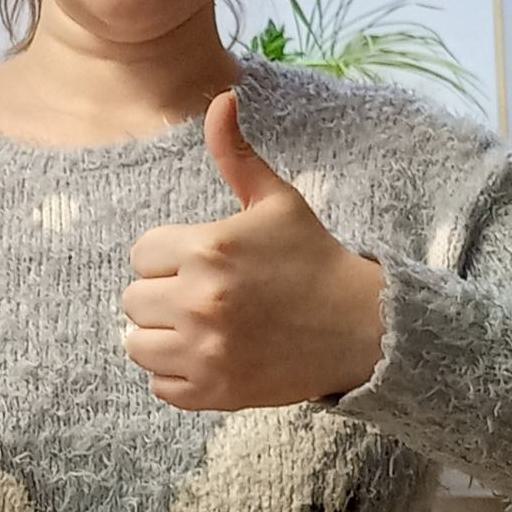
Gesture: like